Oleg Morozov (politician)

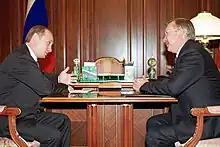
Russian President Vladimir Putin with Oleg Morozov on 16 May 2000

Following the "Black October" crisis, national elections were held in December 1993 for the newly reconfigured Russian Duma (lower house of parliament / ""Государственная дума""). Morozov was one of those elected as a deputy (member) of the legislature. He continued to serve without a break till May 2012. At each of the six general elections held between 1993 and 2011 he stood for election, successfully, in a single member constituency in Tatarstan, representing Naberezhnye Chelny and Kazan.